New South Wales wine

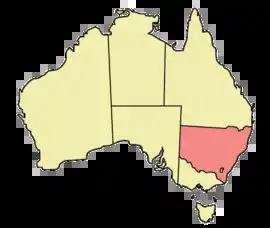
New South Wales (in red)

New South Wales wine is Australian wine produced in New South Wales, Australia. New South Wales is Australia's most populous state and its wine consumption far outpaces the region's wine production. The Hunter Valley, located north of Sydney, is the most well-known wine region but the majority of the state's production takes place in the Big Rivers zone-Perricoota, Riverina and along the Darling and Murray Rivers. The wines produced from the Big Rivers zone are largely used in box wine and mass-produced wine brands such as Yellow Tail. A large variety of grapes are grown in New South Wales, including Cabernet Sauvignon, Chardonnay, Shiraz and Sémillon.